Saint Nicholas

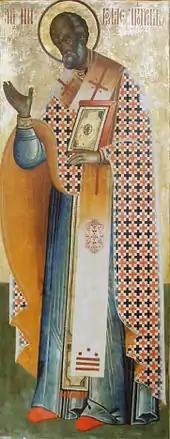
18th-century Russian icon at Kizhi monastery, Karelia

The sailors from Bari took only the main bones of Nicholas's skeleton, leaving all the minor fragments in the grave. The city of Venice had interest in obtaining the remaining fragments of his skeleton. In 1044, they dedicated the San Nicolò al Lido monastery basilica to him on the north end of the Lido di Venezia. According to a single chronicle written by an anonymous monk at this monastery, in 1100, a fleet of Venetian ships accompanied by Bishop Enrico Contarini sailed past Myra on their way to Palestine for the First Crusade. Bishop Enrico insisted for the fleet to turn back and set anchor in Myra. The Venetians took the remaining bones of Saint Nicholas, as well as those of several other bishops of Myra, from the church there, which was only guarded by four Orthodox monks, and brought them to Venice, where they deposited them in the San Nicolò al Lido. This tradition was lent credence in two scientific investigations of the relics in Bari and Venice, which confirmed that the relics in the two cities are anatomically compatible and may belong to the same person. It is said that someone dies every time the bones of Saint Nicholas in Venice are disturbed. The last time the bones were examined was in July 1992.